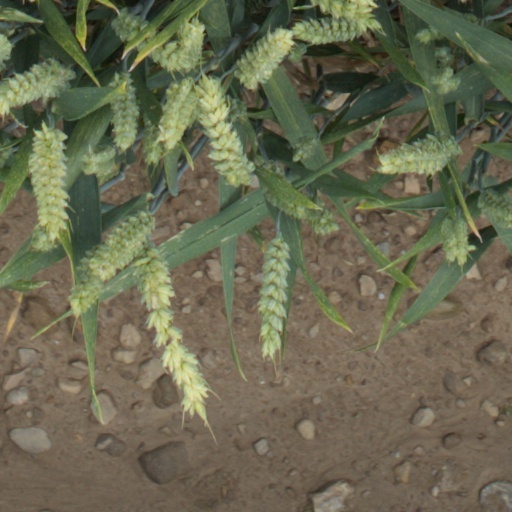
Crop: wheat